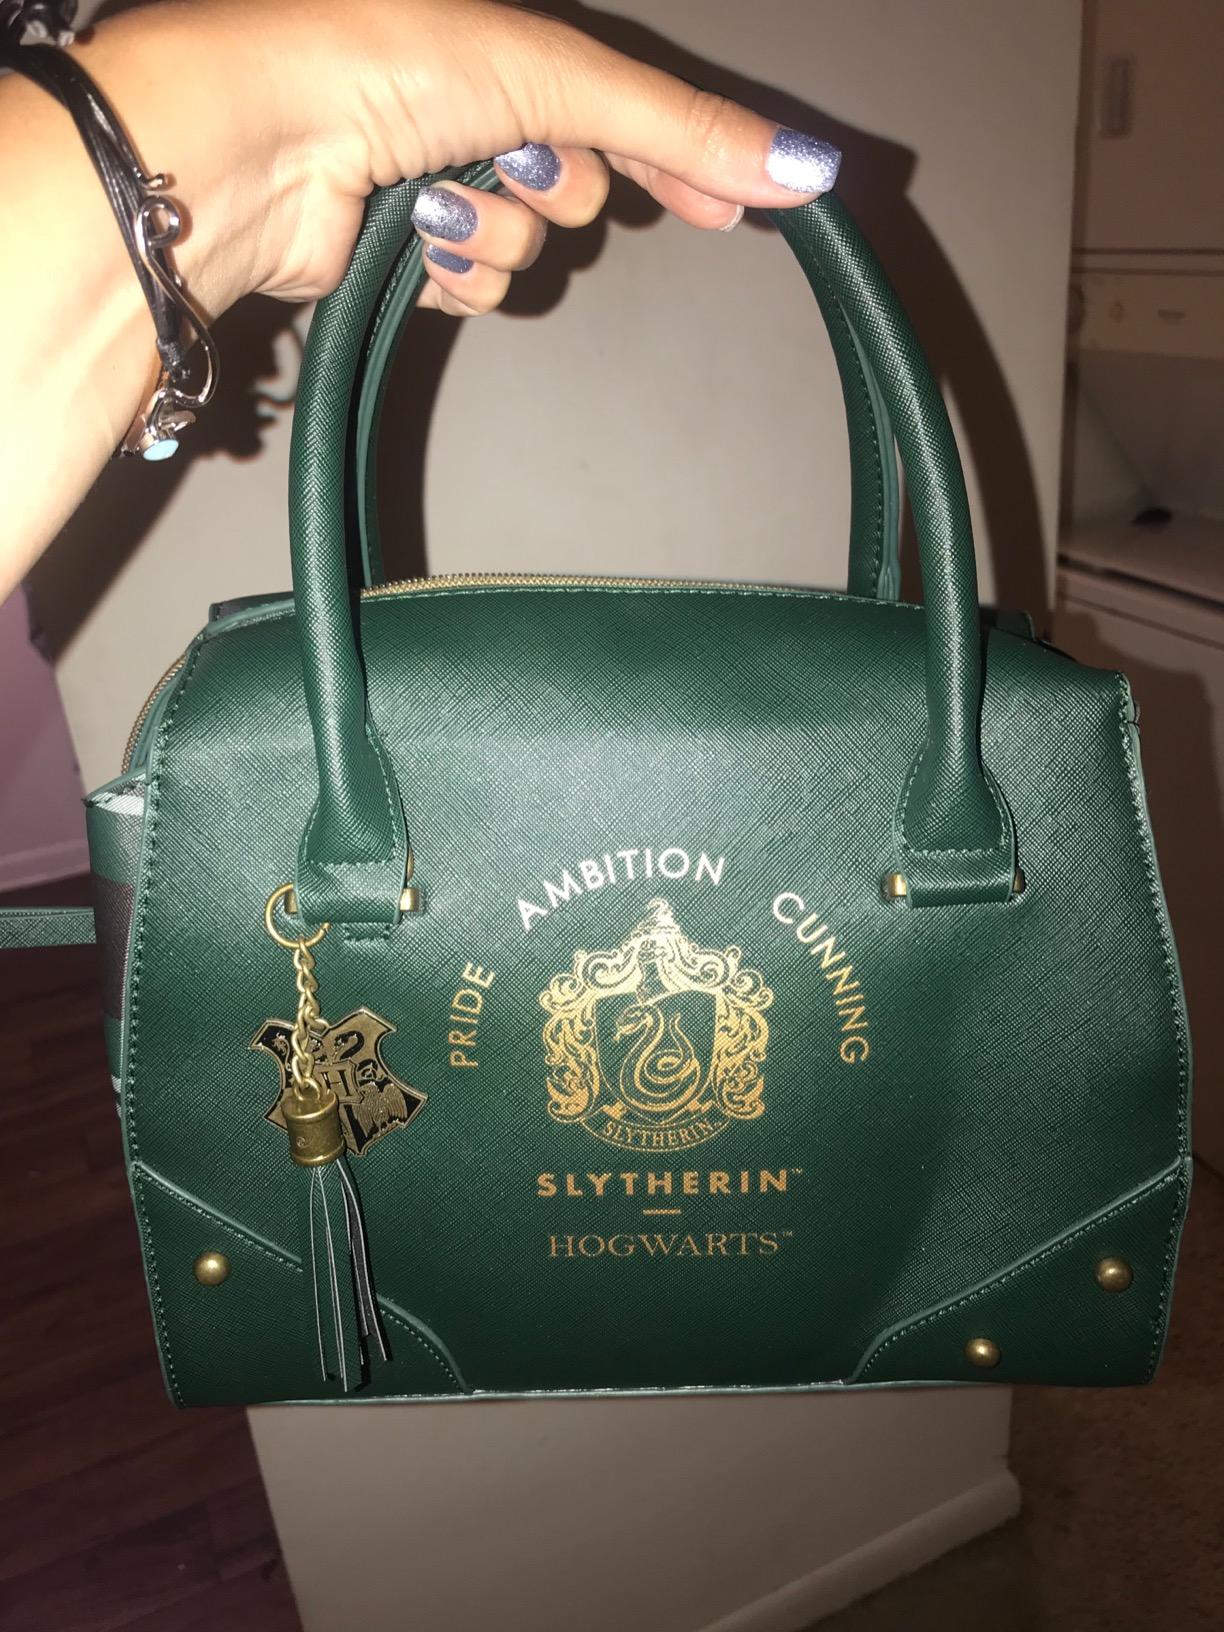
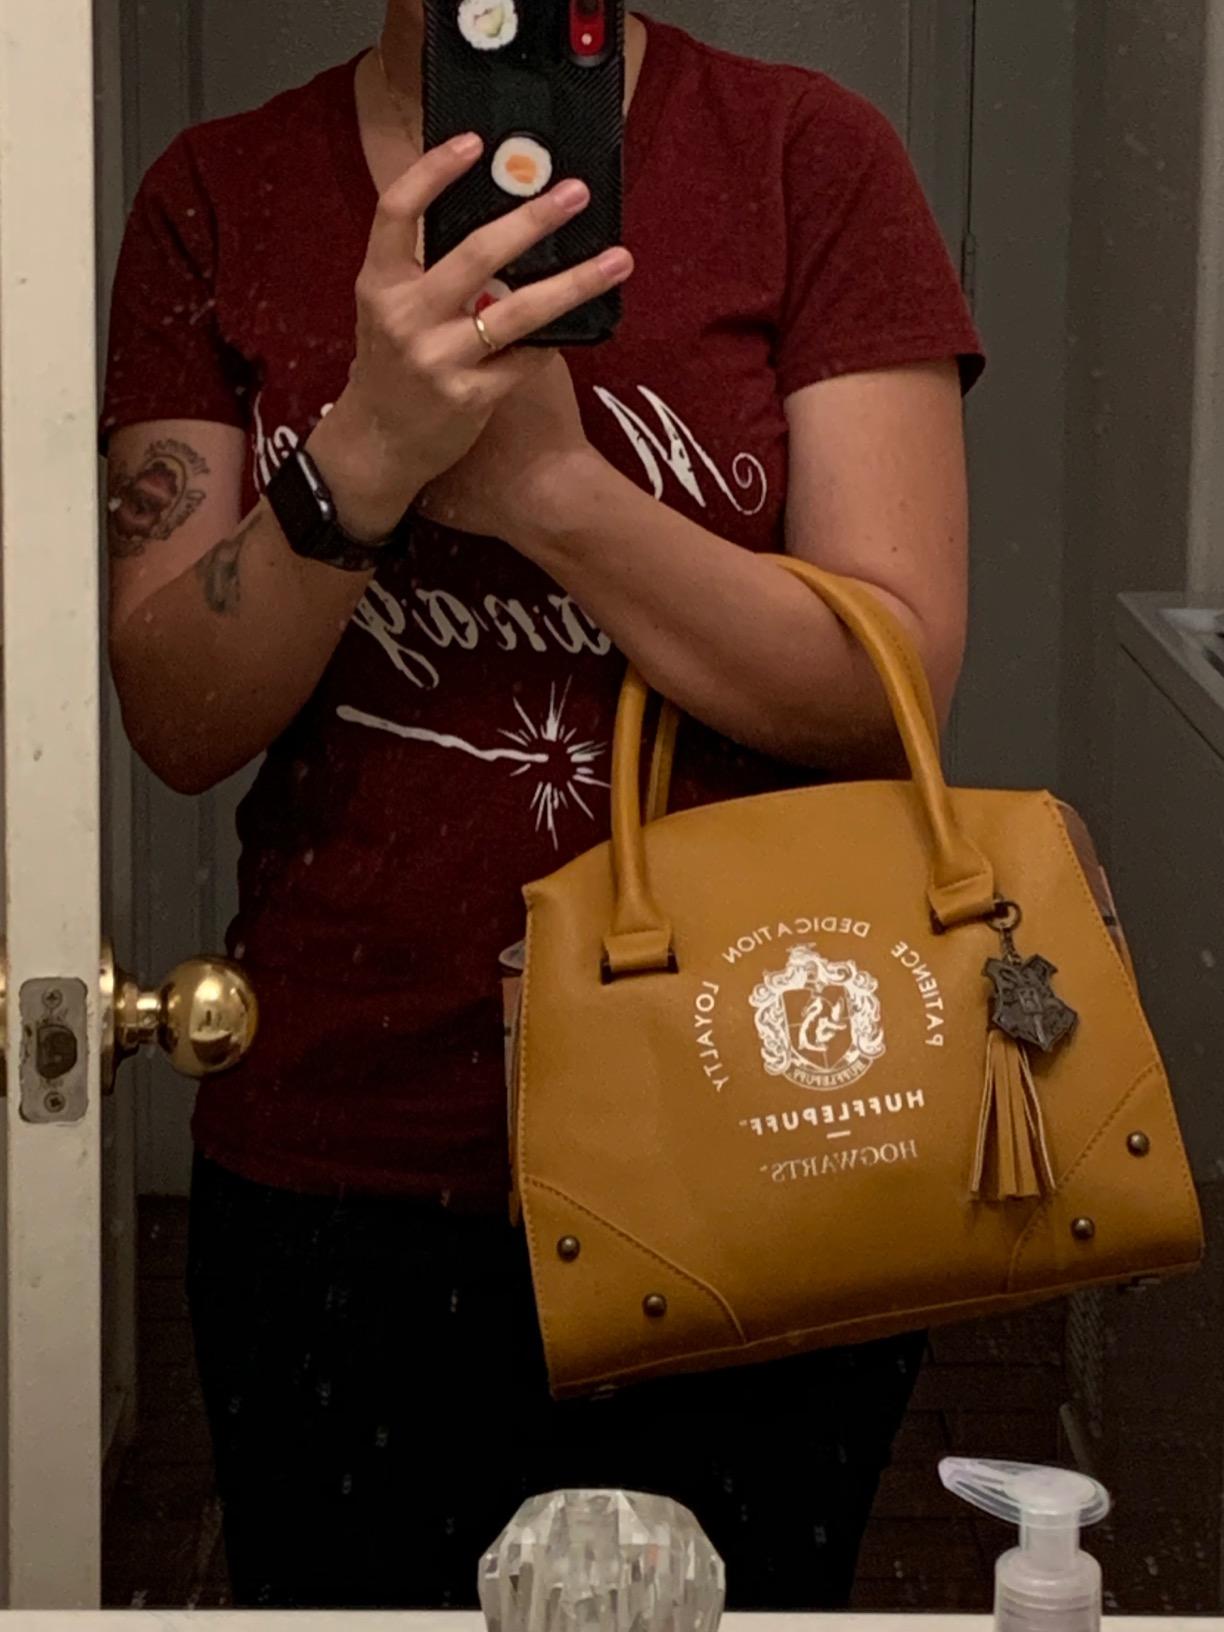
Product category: accessories_handbag
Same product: no